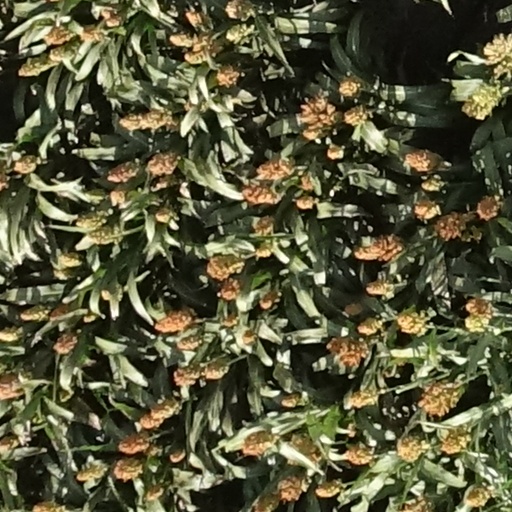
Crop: sorghum